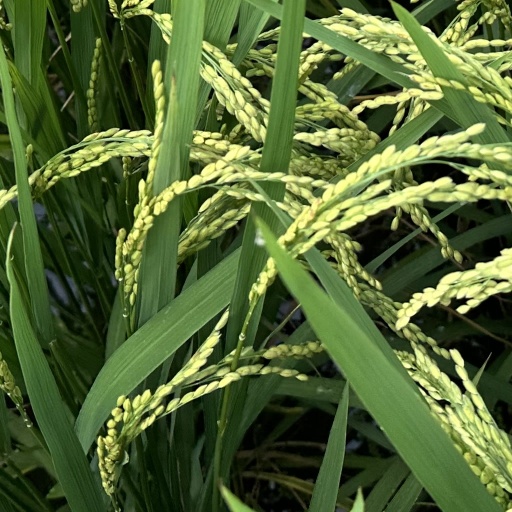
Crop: rice